Describe the emotion expressed in this image:  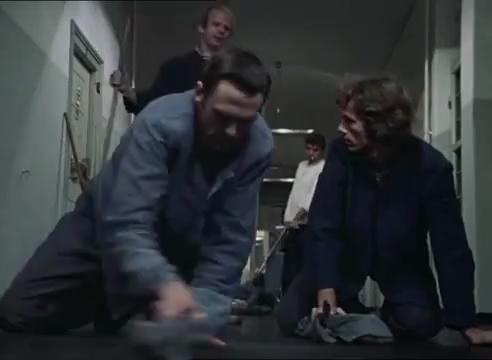
This person displays Suffering, valence and arousal with low intensity.